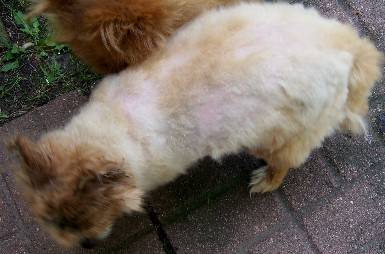
Label: dog